Radius of curvature (optics)

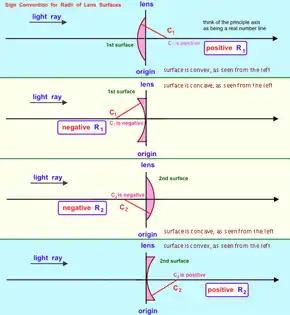
Radius of curvature sign convention for optical design

Radius of curvature (ROC) has specific meaning and sign convention in optical design. A spherical lens or mirror surface has a center of curvature located either along or decentered from the system local optical axis. The vertex of the lens surface is located on the local optical axis. The distance from the vertex to the center of curvature is the radius of curvature of the surface.